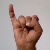
The image shows a hand gesture representing the letter 'I' in Indian Sign Language.